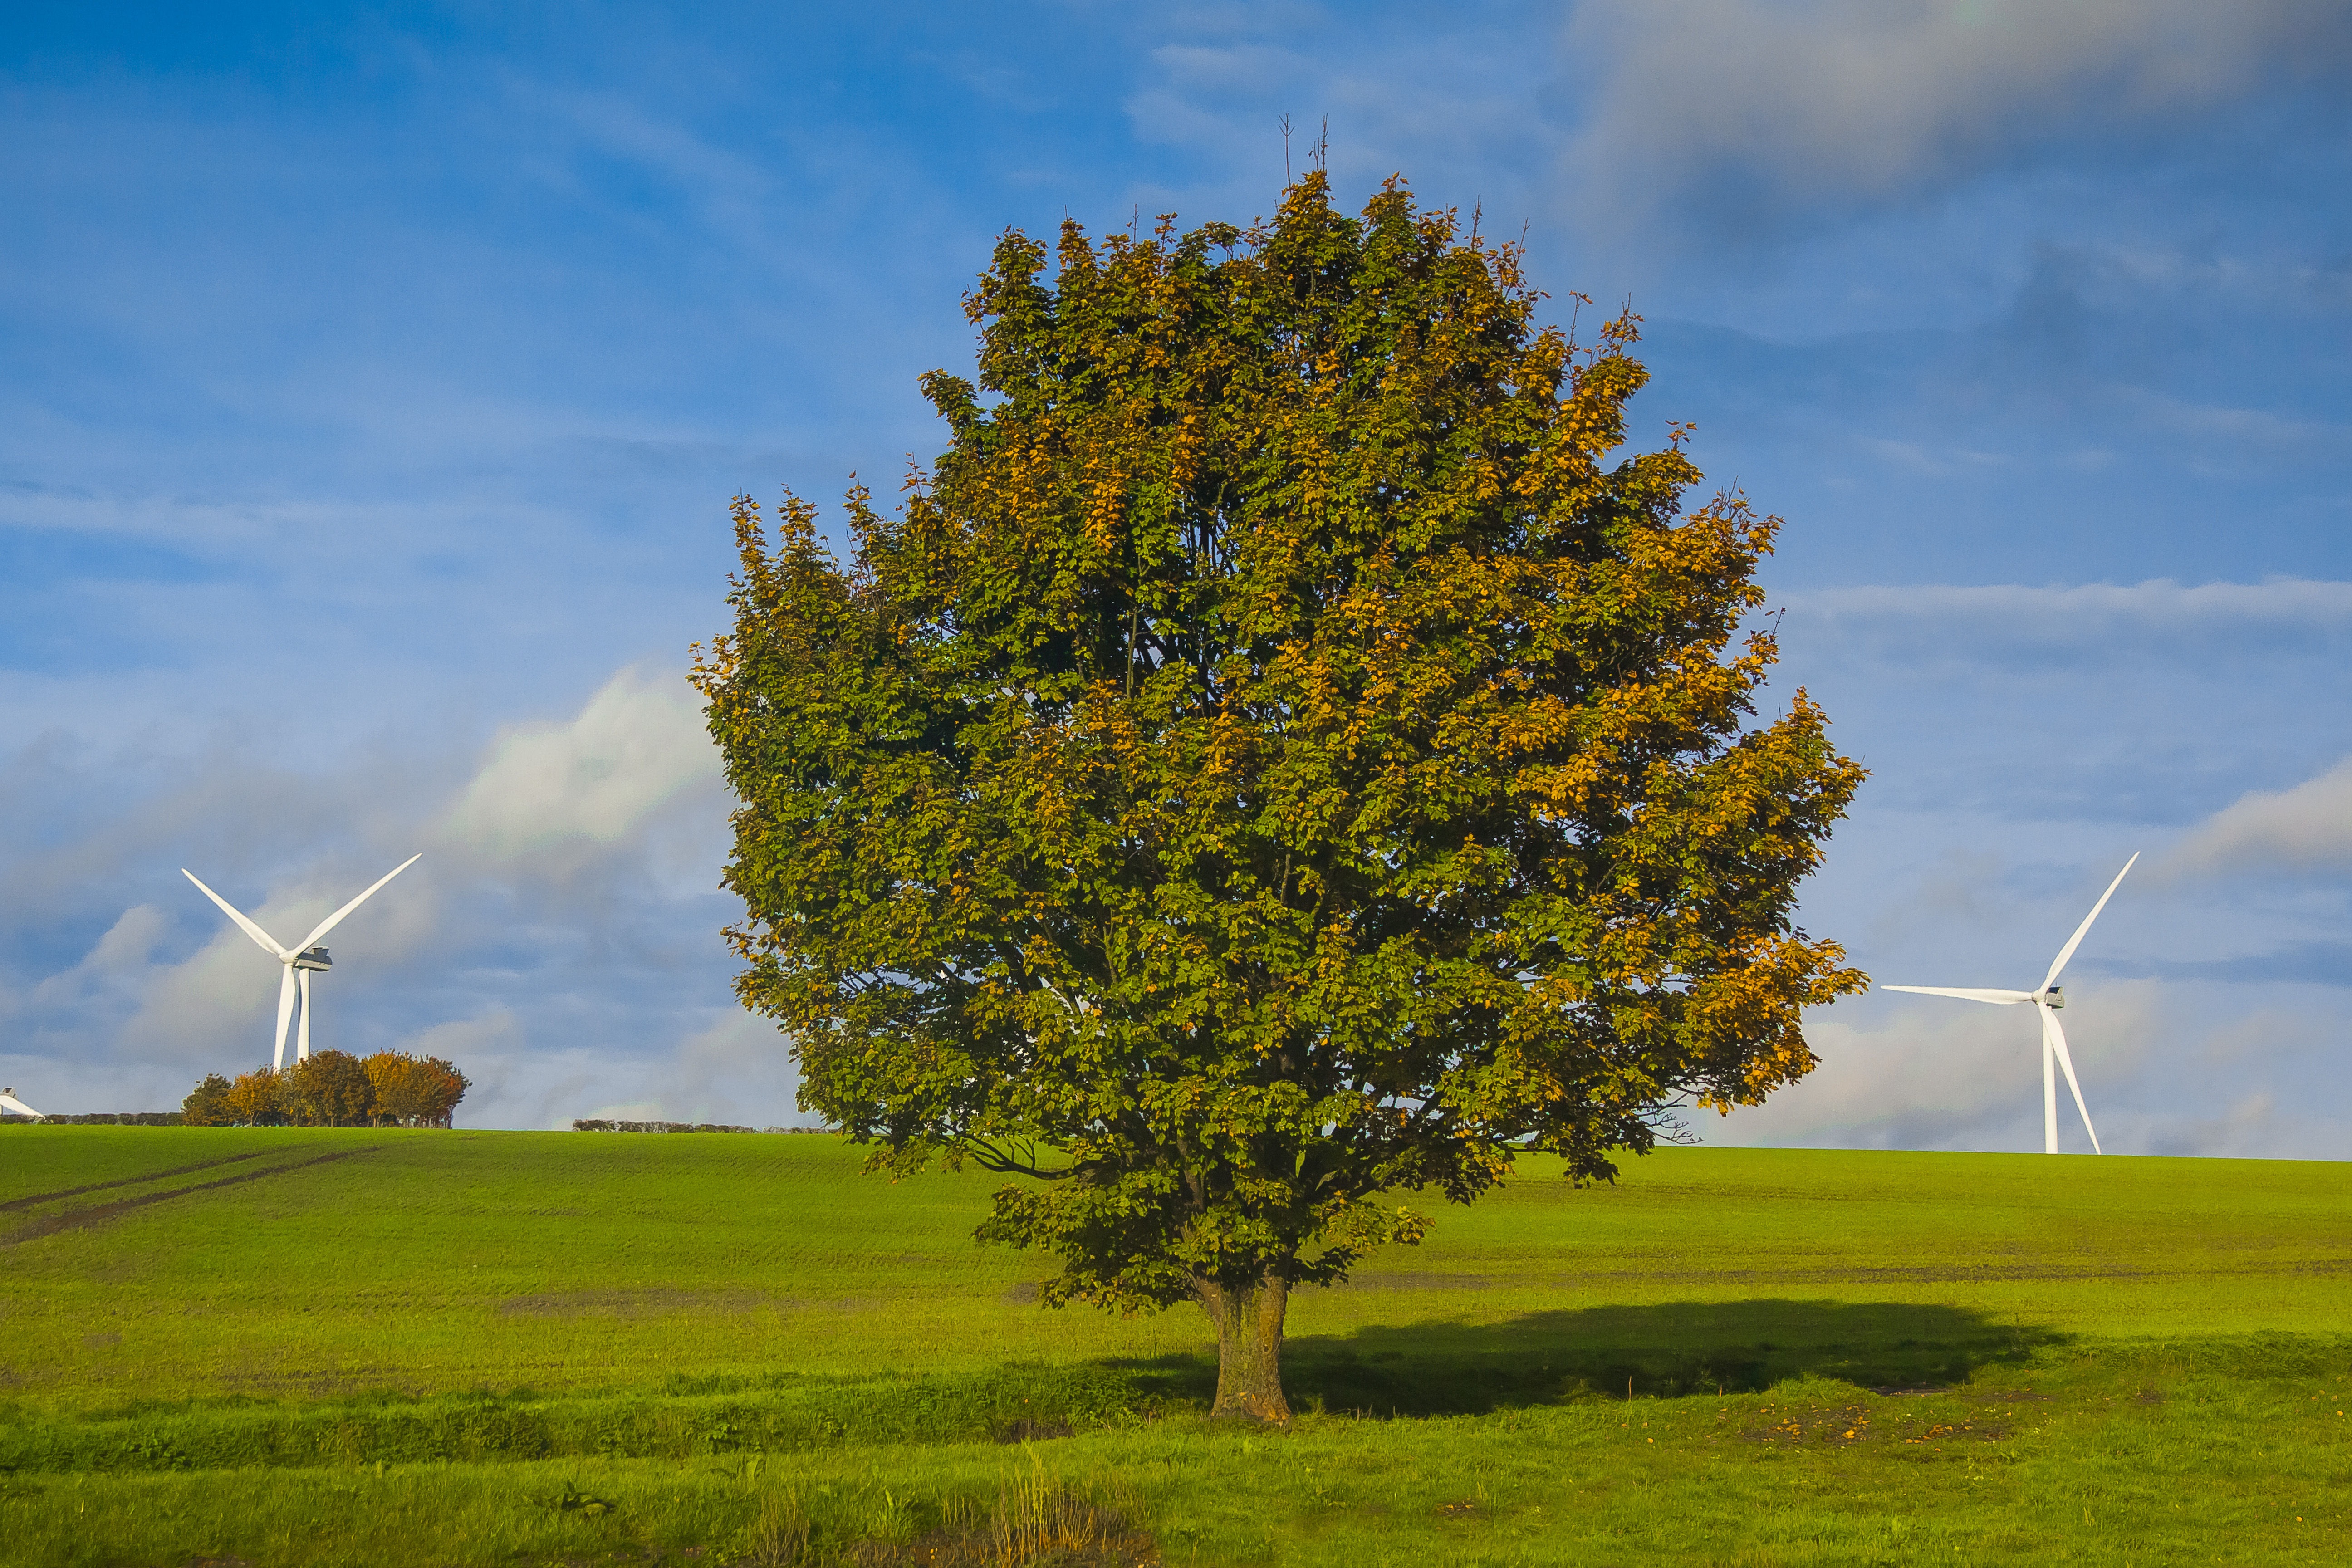
landscape, tree, nature, grass, cloud, plant, sky, field, lawn, meadow, prairie, sunlight, leaf, hill, wind, green, pasture, autumn, agriculture, savanna, plain, england, power, grassland, habitat, ecosystem, norfolk, rural area, wind turbines, flowering plant, natural environment, woody plant